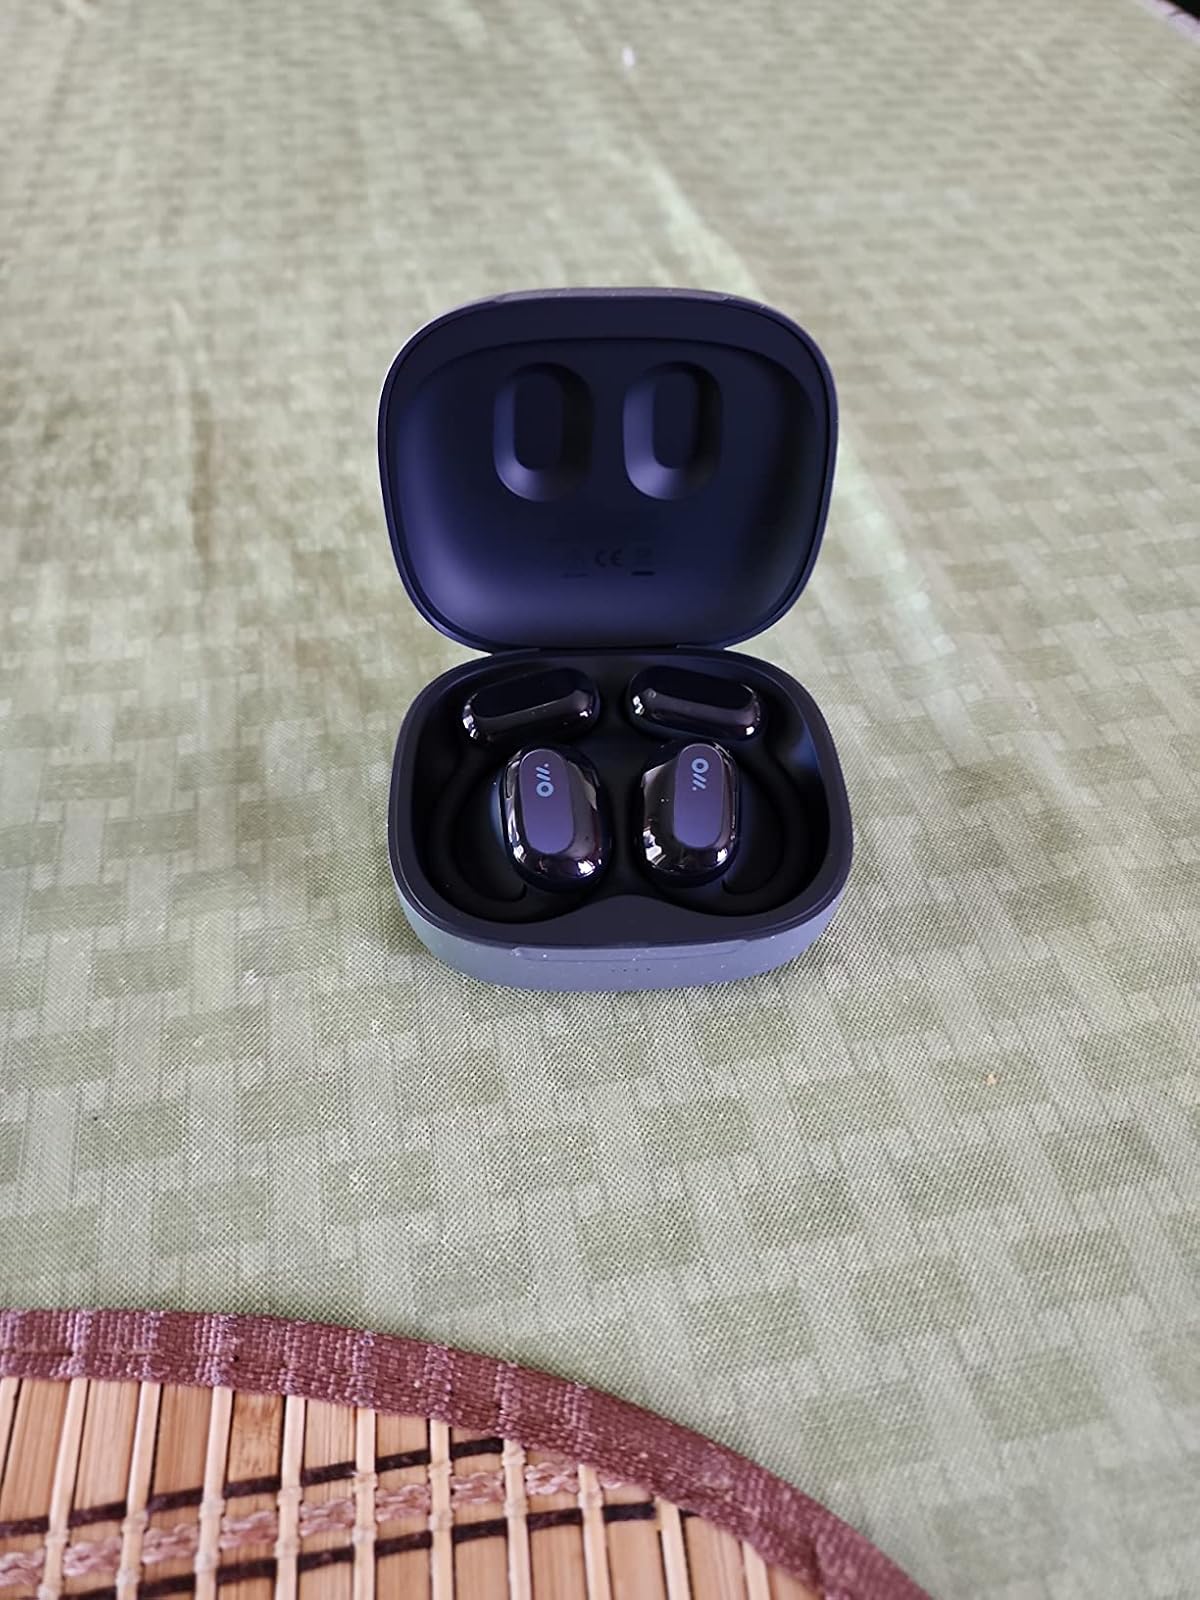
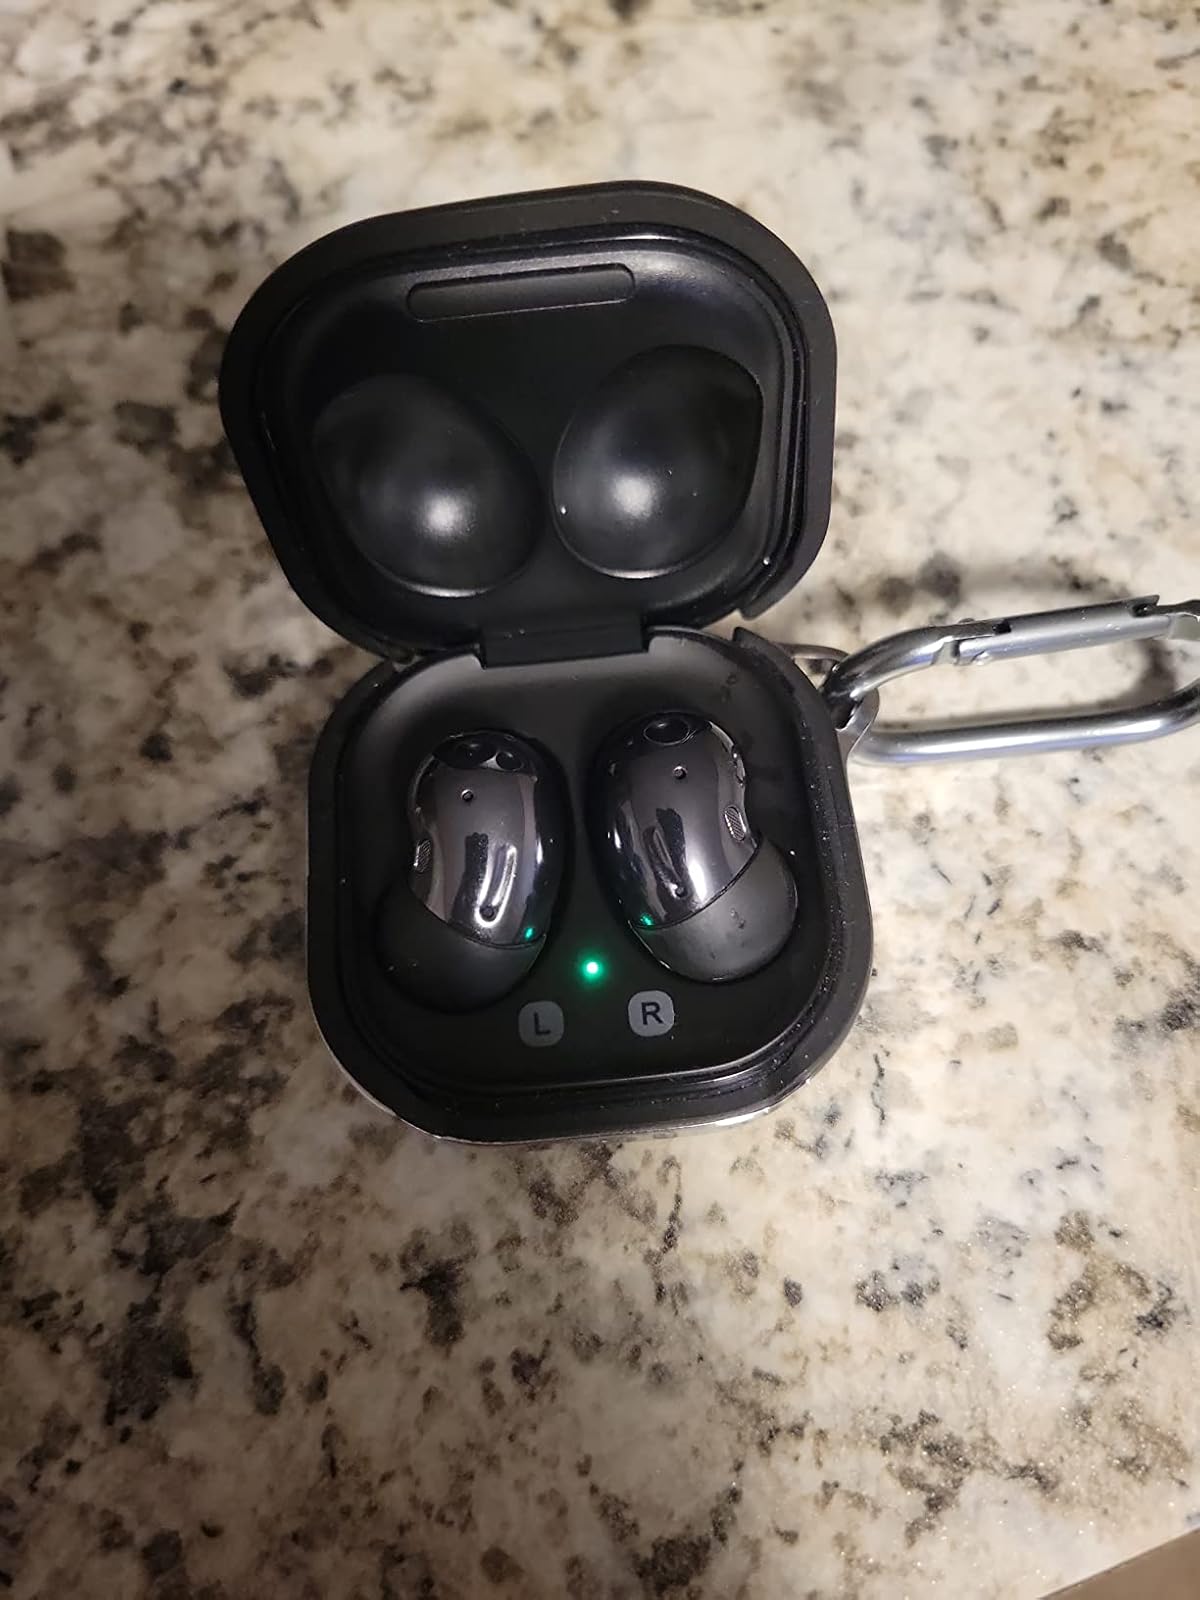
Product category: earbuds
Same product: no